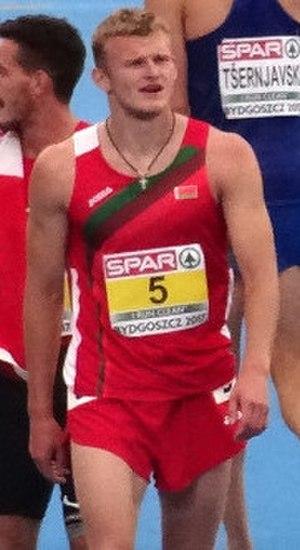
Vital Zhuk est un athlète biélorusse, spécialiste du décathlon.